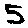
Label: 5